Australia in the Korean War

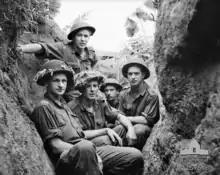
Men from the Royal Australian Regiment, June 1953.

Despite their enormous advantage in numbers the PVA troops had been badly outgunned. Their courage and tenacity could not overcome the well-trained, well-disciplined and well-armed Australians and Canadians.